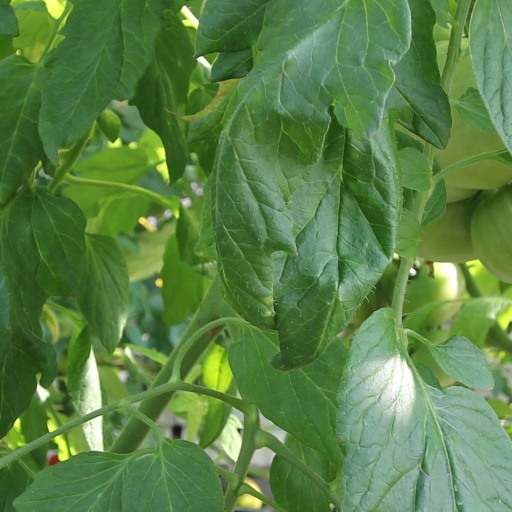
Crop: tomato